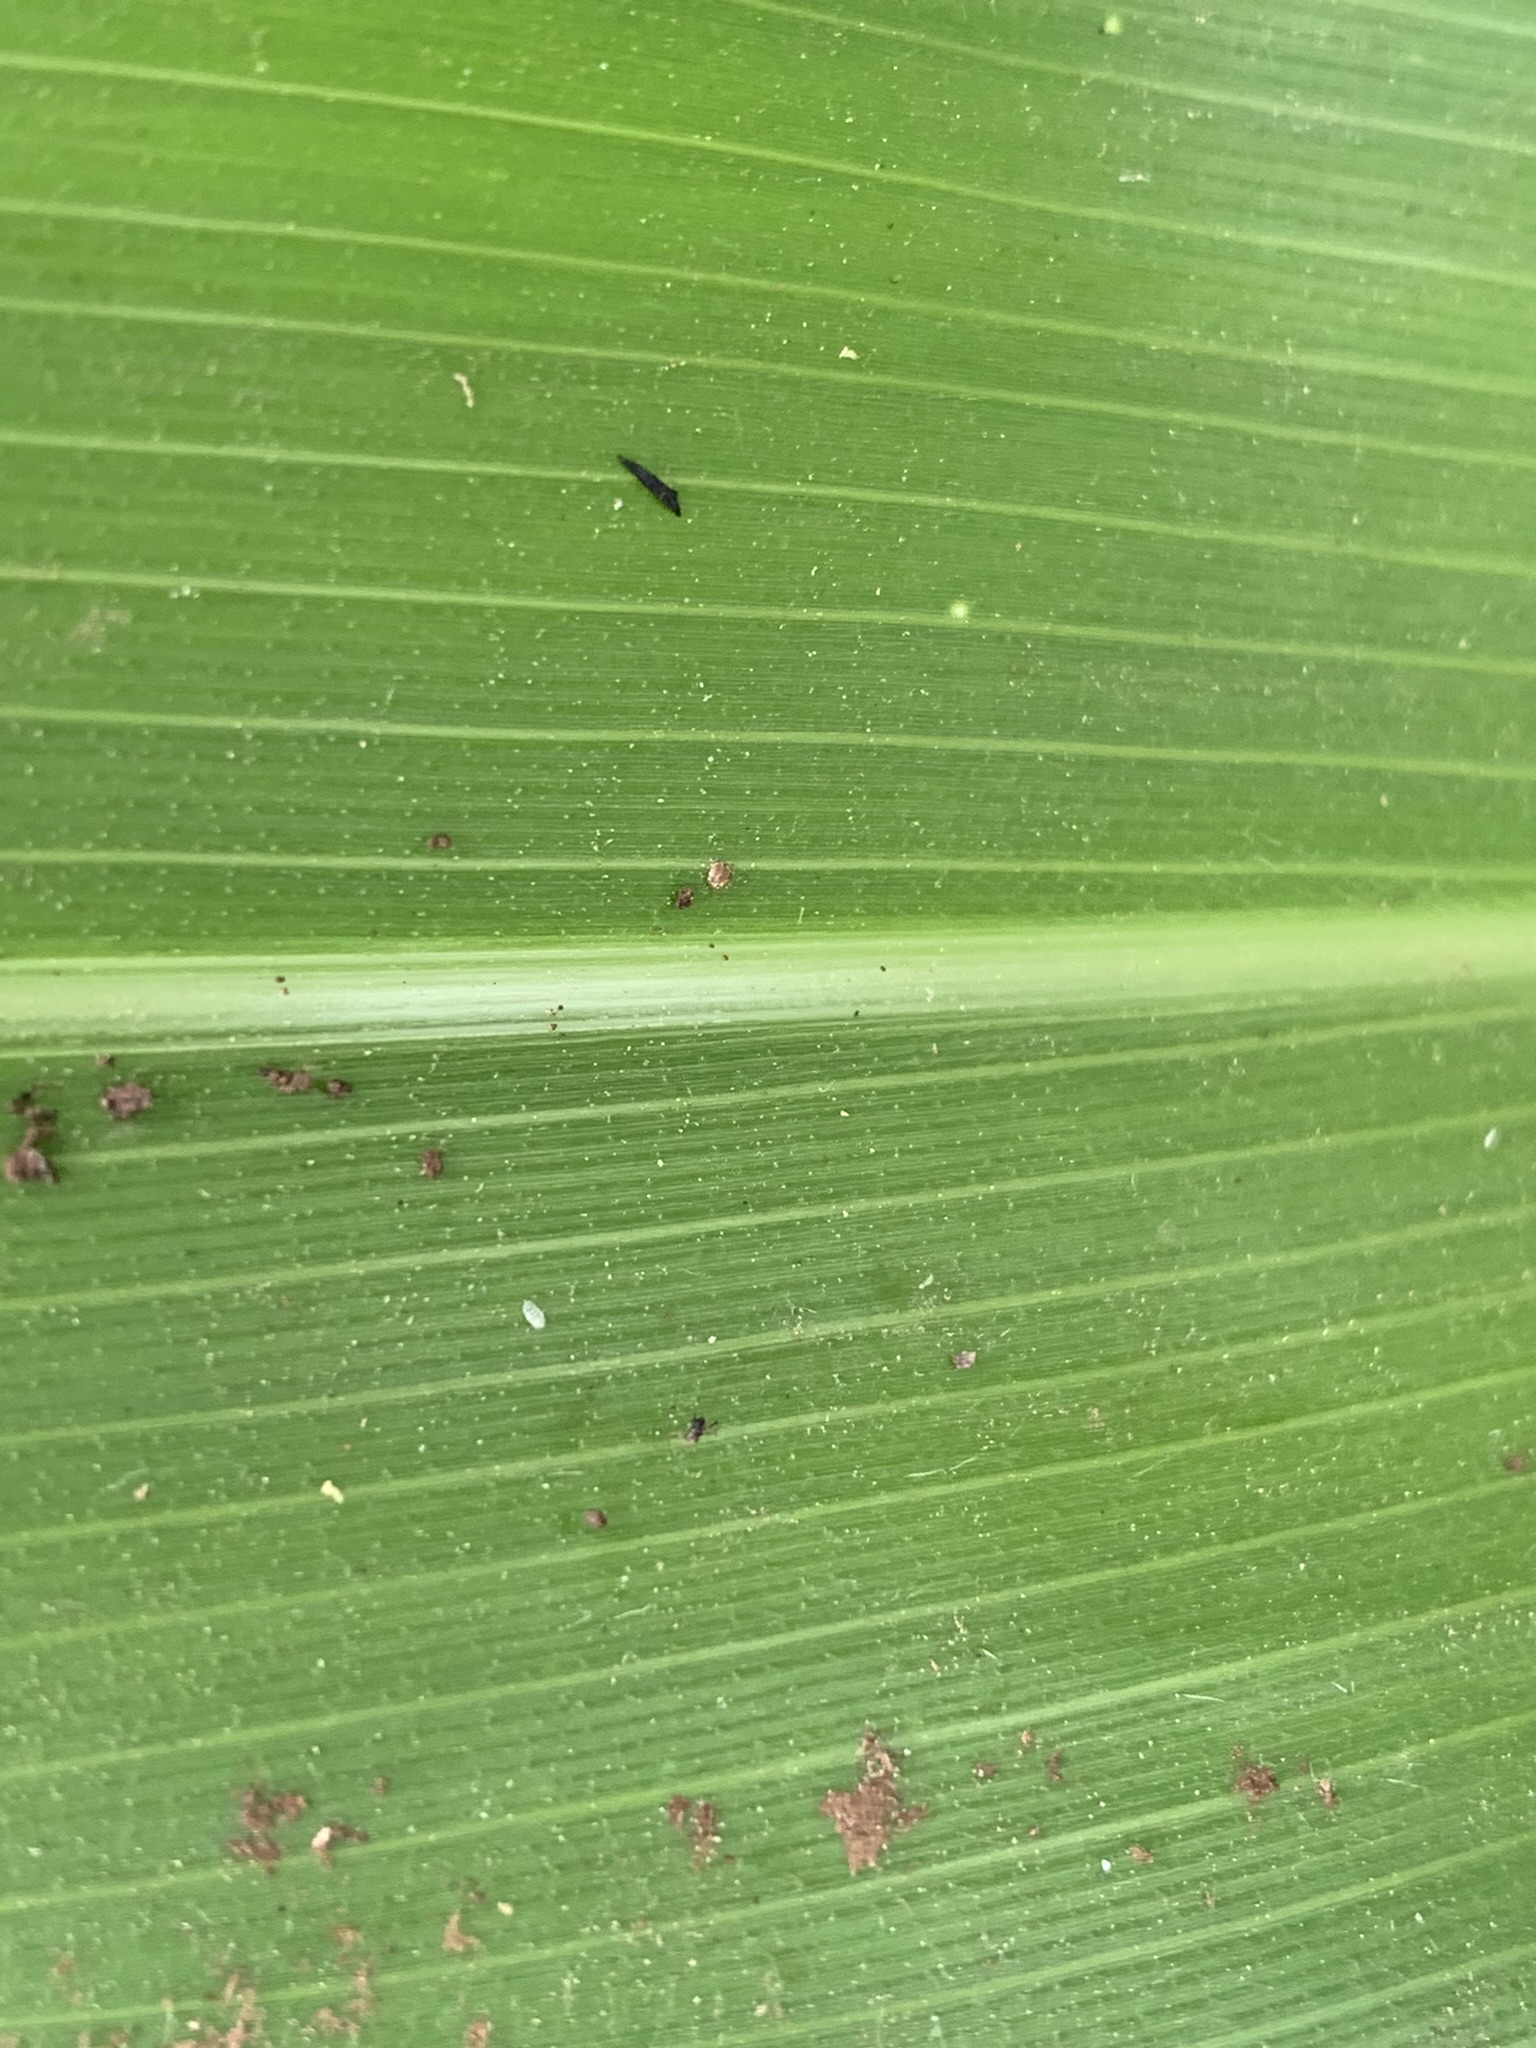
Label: Healthy